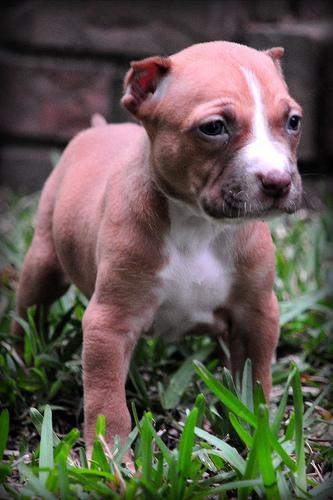
Breed: american pit bull terrier